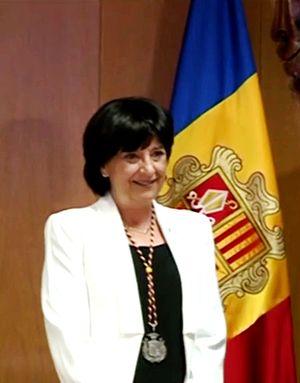
Maria Rosa Ferrer Obiols, née le 23 avril 1960 à Andorre-la-Vieille et morte le 10 février 2018 dans la même ville, est une femme politique andorrane. Elle fut membre du Parti social-démocrate.